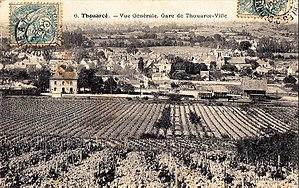
Coteau de Beauregard dominant le village de Thouarcé
Thouarcé est une ancienne commune française située dans le département de Maine-et-Loire, en région Pays de la Loire, devenue le 1ᵉʳ janvier 2016, une commune déléguée de la commune nouvelle de Bellevigne-en-Layon.
Le bonnezeaux est un vin blanc liquoreux d'appellation d'origine contrôlée produit en Maine-et-Loire sur la commune de Thouarcé, au bord du Layon. Cette appellation, enclavée au milieu des coteaux-du-layon, fait partie du vignoble de la vallée de la Loire.